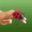
Label: beetle